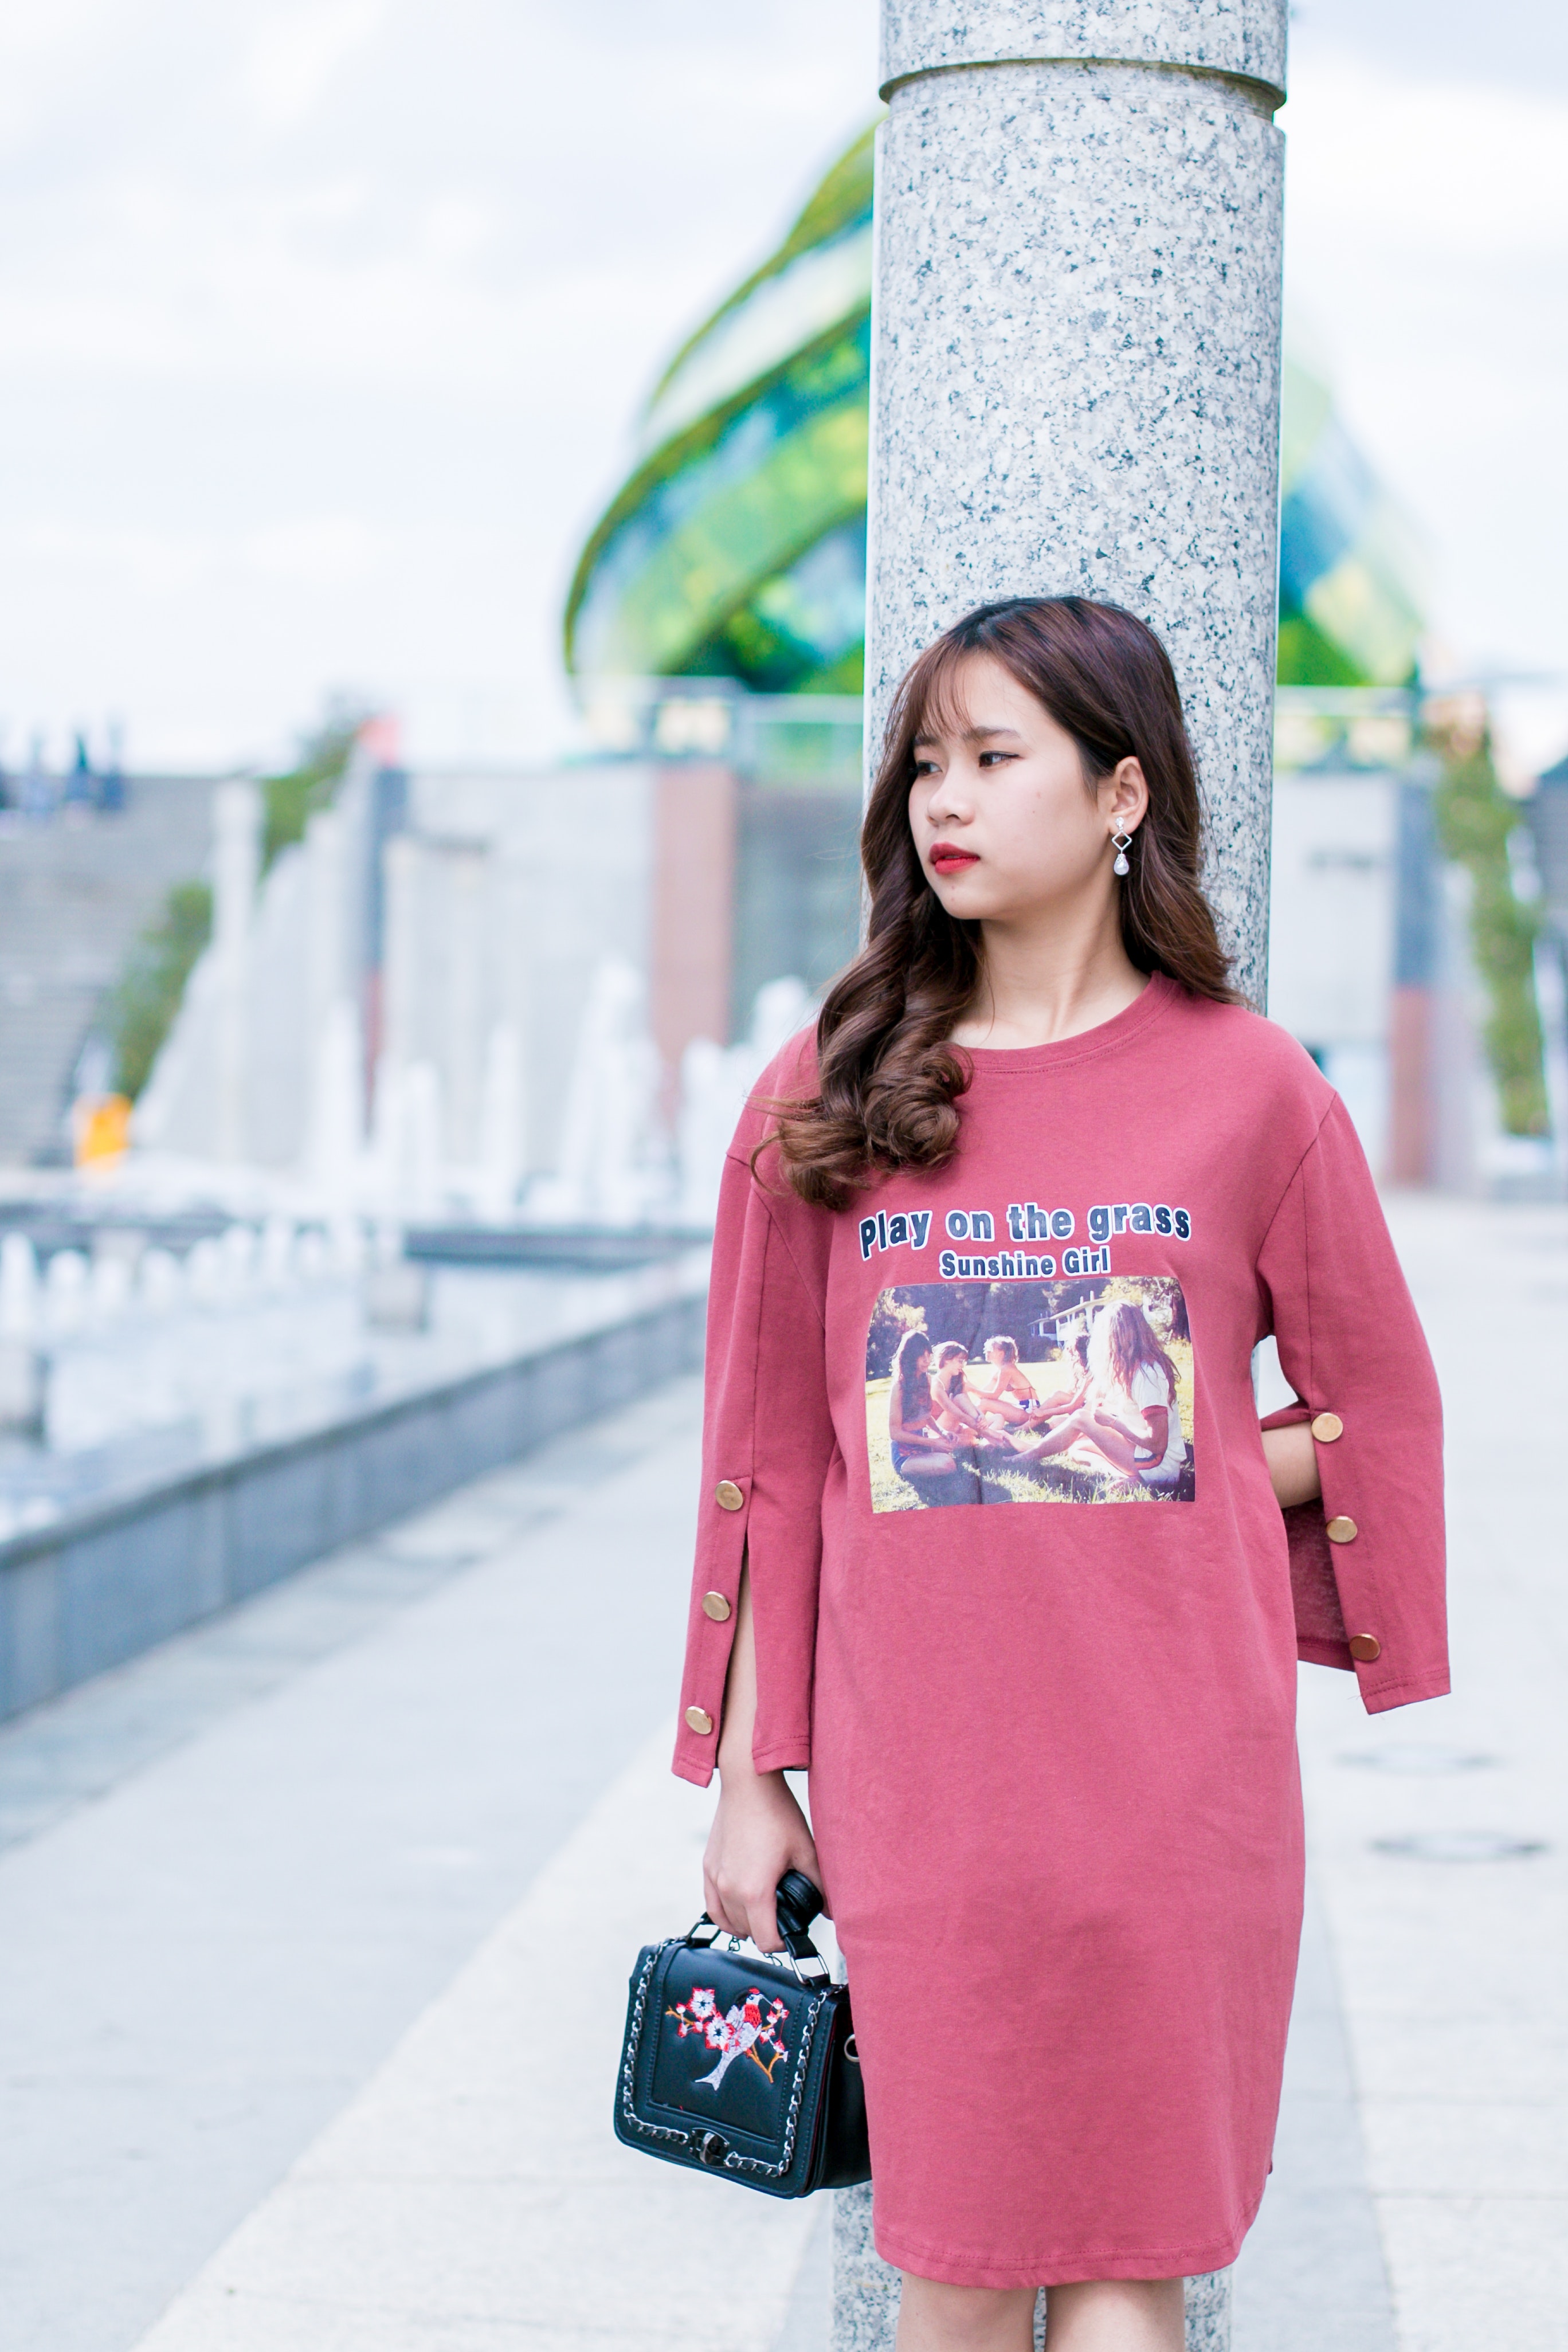
clothing, pink, street fashion, fashion, shoulder, beauty, dress, waist, snapshot, yellow, t shirt, lip, sleeve, footwear, neck, magenta, joint, pattern, design, photography, crop top, shoe, top, fashion accessory, style, model, hat, shirt